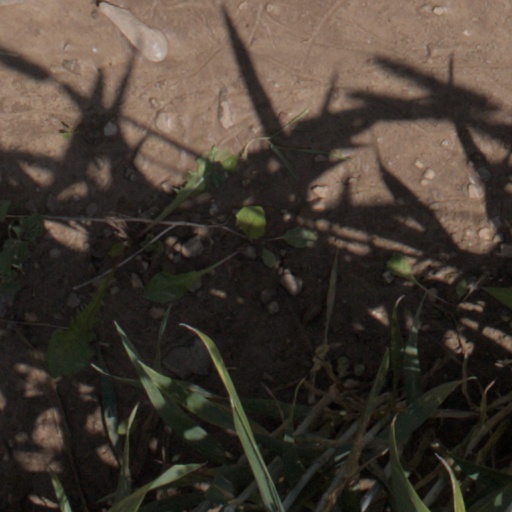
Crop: wheat